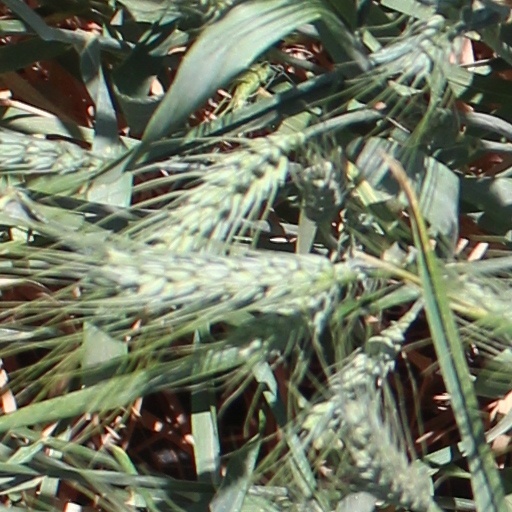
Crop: wheat